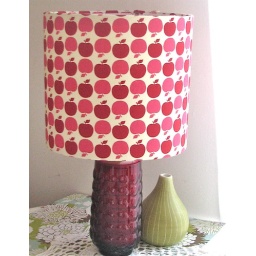
8&amp;quot; diameter apple drum lampshade handmade in the Uk by Zia at the old lamp shed